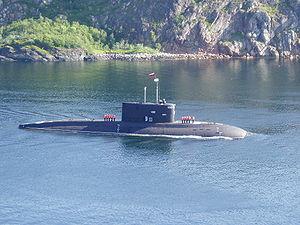
La classe Kilo est une classe de sous-marins soviétiques puis russes à propulsion diesel-électrique. Cette classe est souvent considérée comme la plus silencieuse des sous-marins diesel-électriques existants : des « trous noirs dans l'océan ». Le premier Kilo entra en service en 1982.
La base navale de Poliarny, est la principale base navale de la Flotte du Nord de la Marine russe. Située à Poliarny, dans l'oblast de Mourmansk à 35 km au nord de Mourmansk elle offre un débouché sur la mer de Barents et l'océan Arctique.